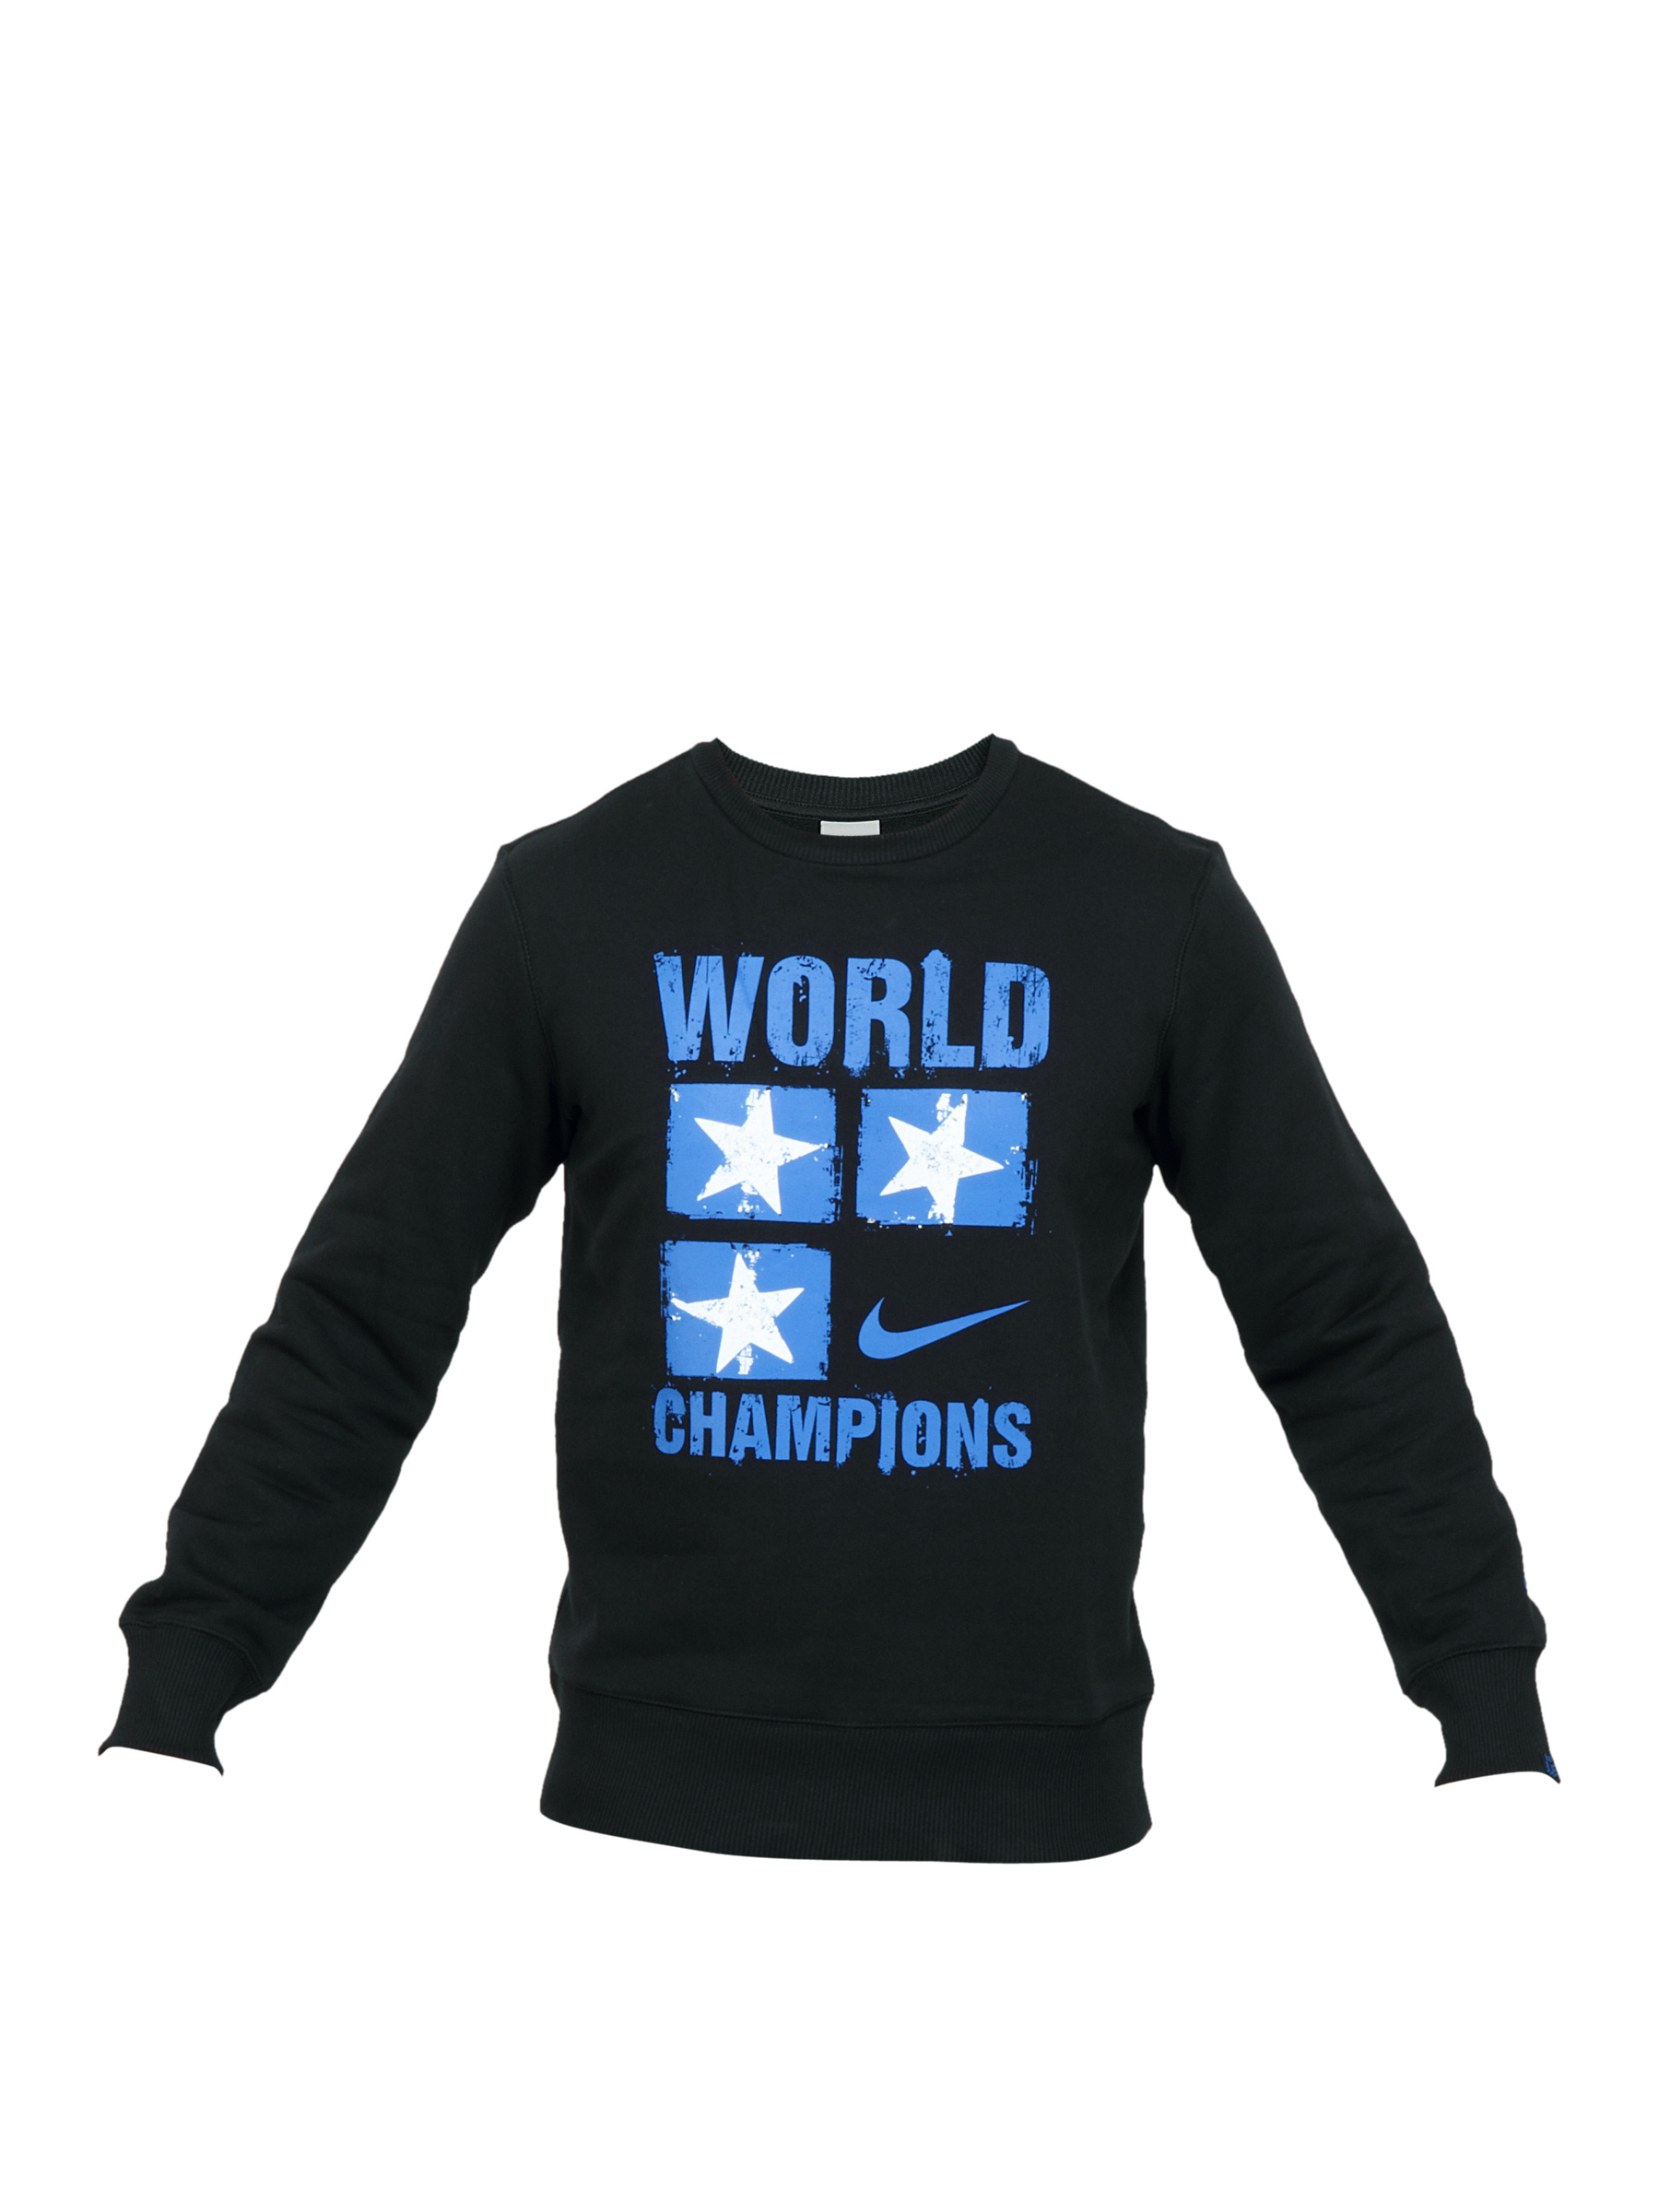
Nike Men Sptcas Black Sweatshirt
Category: Apparel / Topwear / Sweatshirts
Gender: Men
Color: Black
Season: Fall 2011
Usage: Casual